Polish arms sales to Republican Spain

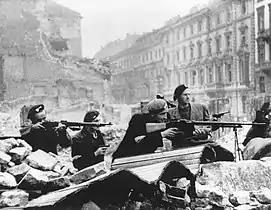
Browning BAR LMG in Polish service

The republican administration immediately realized that they might face shortage of arms when confronting the military rebellion. The prime minister José Giral turned to the French government requesting arms sales already on July 20, 1936. However, the cabinet of Leon Blum soon adopted the non-intervention policy and imports of French materiel became highly uncertain. The Republicans tried to pull as many strings as possible when looking for alternatives, and on July 25 they turned to the Soviet embassy in Paris. On July 29 latest the government approached the Polish diplomatic mission in Madrid requesting sales of Polish aircraft; the Spaniards were prepared to pay any price, but required immediate delivery, which triggered the negative response. On August 13 colonel arrived in Warsaw seeking massive arms purchases; it is unclear whether he represented the Catalan autonomous government or the general staff. Sanjuán suggested to SEPEWE that in view of French declarations, transaction be organised as fictitious sales to Uruguay, but for unclear reason his mission produced no results. Another aviator, colonel Luis Riaño Herrero, arrived in Warsaw on August 18 as official envoy of the Giral government; he requested sales of aircraft, but SEPEWE turned him down. There is no confirmed information on further direct Spanish-Polish talks and mechanics of the Polish decision-making process, which was taking place in late August 1936, is not reconstructed. Already on August 22 it was known that a Mexican ship would shortly call at Danzig to load Polish arms; on August 27 Poland officially joined the non-intervention agreement, and on September 9 the first shipment of Polish arms set off. It is not clear whether Polish decision-makers consciously decided to play a double game or whether both decisions were taken independently by the diplomacy and the military, though MFA was soon involved.